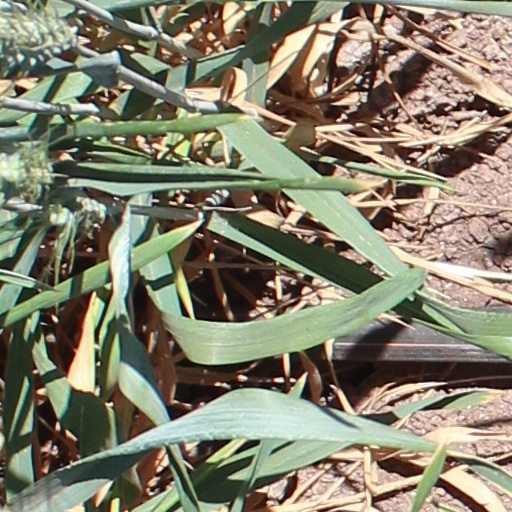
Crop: wheat